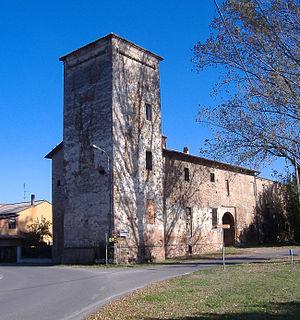
Caselle Landi est une commune italienne de 1 765 habitants de la province de Lodi en région Lombardie.